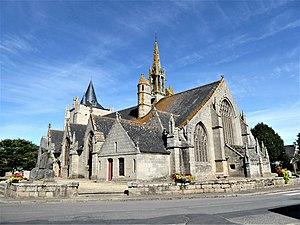
L'église Saint-Nonna est une église catholique située à Penmarc'h, en France. Elle a été bâtie sur l'emplacement d'une église primitive à partir de 1508. Elle est dédiée à saint Nonna.